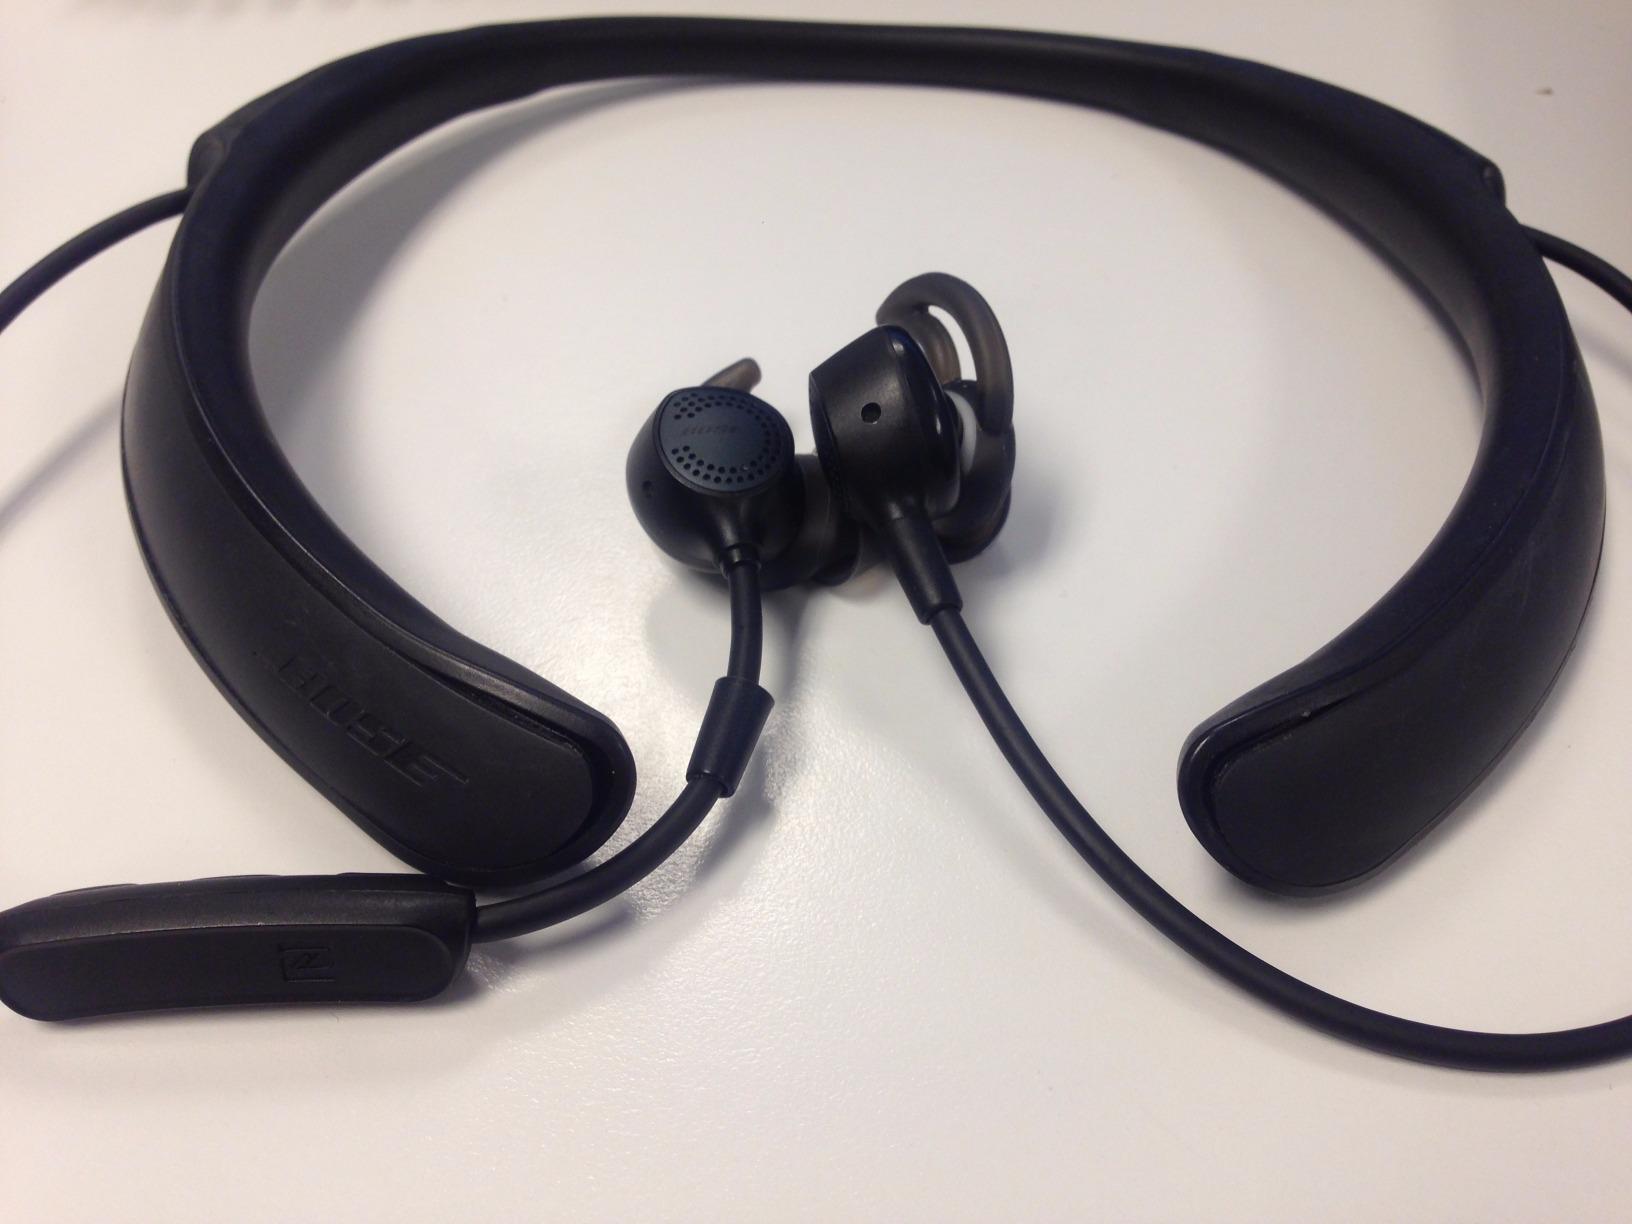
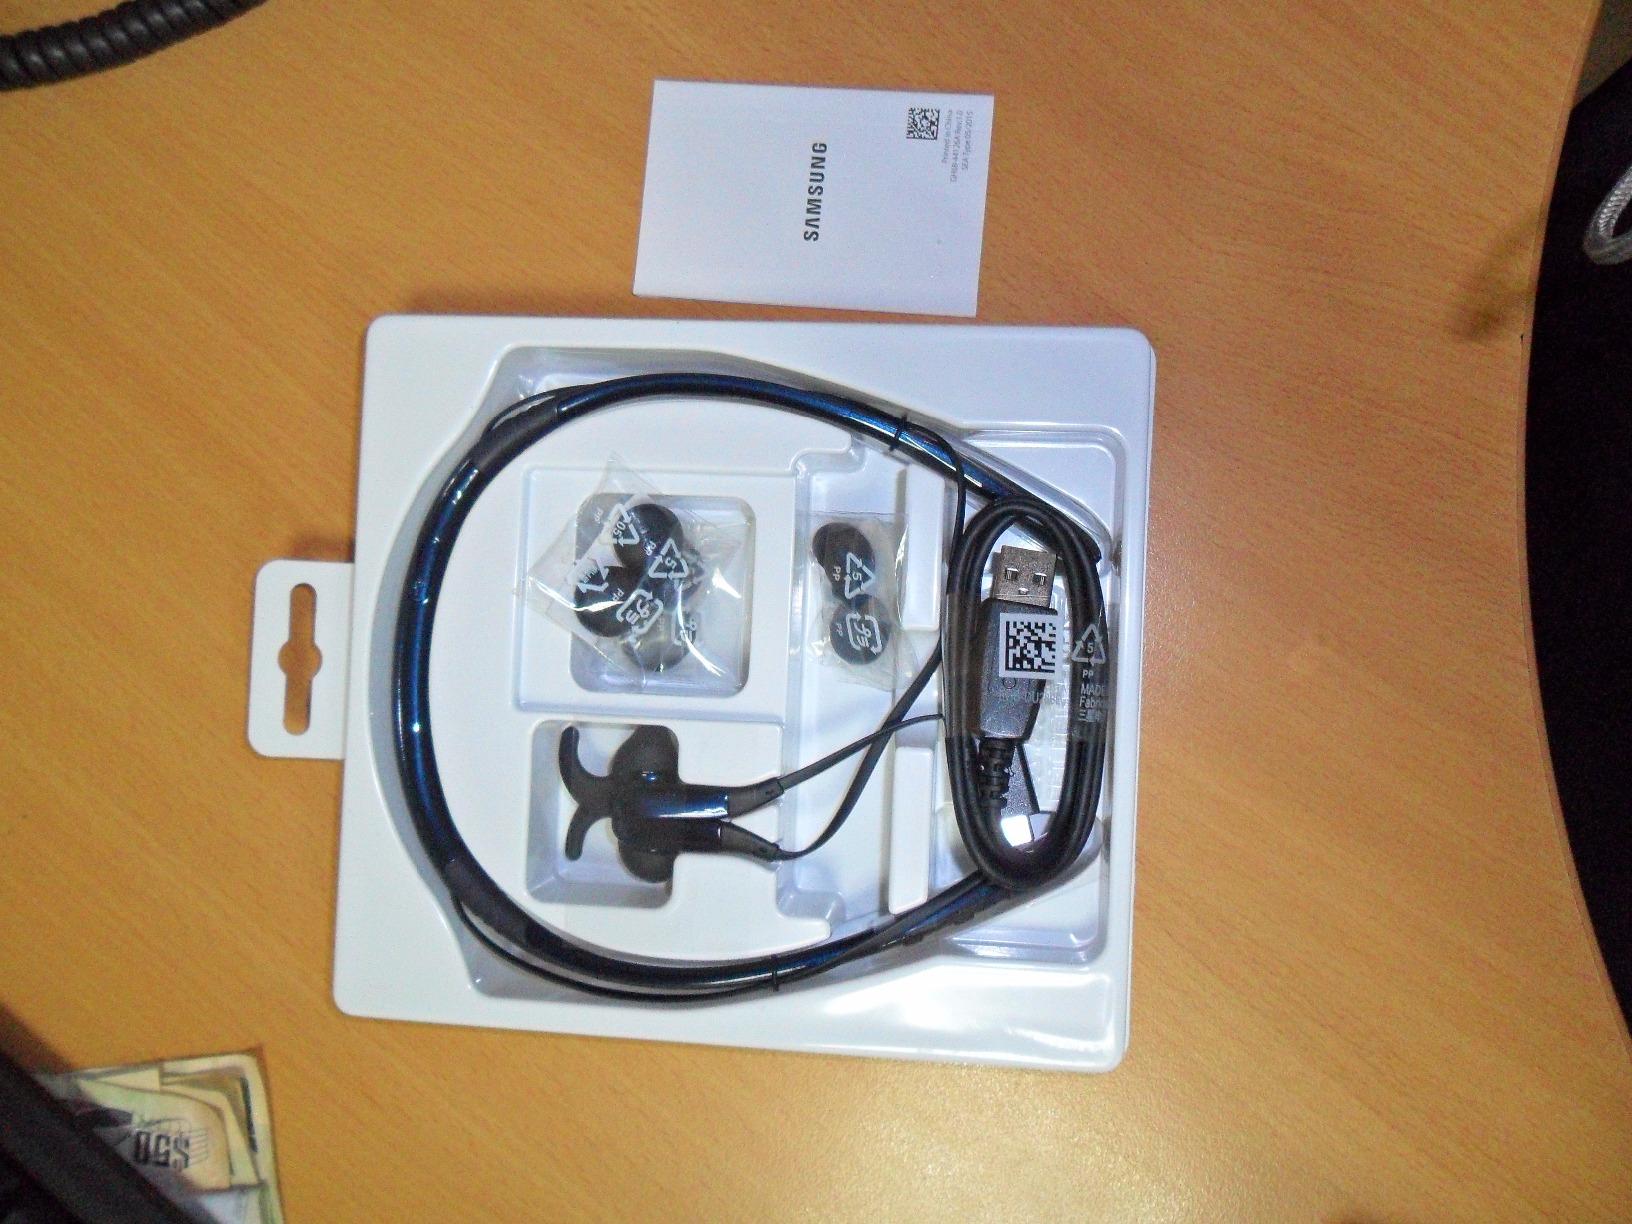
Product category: headphones
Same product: no